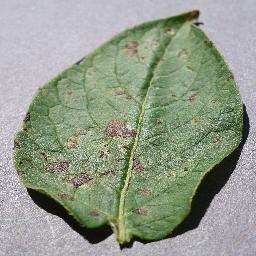
Etiqueta: Tizon_Temprano